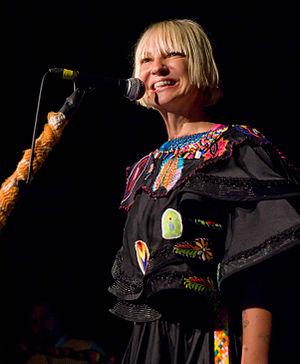
Fearless est le premier album de Marina Kaye sorti le 18 mai 2015. Il inclut les titres du premier EP de la chanteuse : Homeless.
Cette page liste les titres numéro un des meilleures ventes de disques en France pour l'année 2014 selon le SNEP. Les classements sont issus des 100 meilleures ventes de singles et des 200 meilleures ventes d'albums.
Titanium est une chanson de David Guetta en collaboration avec la chanteuse australienne Sia. Il s'agit du 4ᵉ single extrait du 5ᵉ album studio du DJ, Nothing but the Beat. La chanson est écrite par Sia Furler, David Guetta, Giorgio Tuinfort et Afrojack, produit par Guetta, Tuinfort et Afrojack. Titanium sort le 8 août 2011 dans les plateformes de téléchargement. C'est la première chanson, des trois singles promotionnels de l'album avant d'être choisi en décembre 2011 comme single officiel. À l'origine la chanson est chantée par l'artiste américaine Mary J. Blige, cette version est en ligne depuis juillet 2011.